André Mourlon

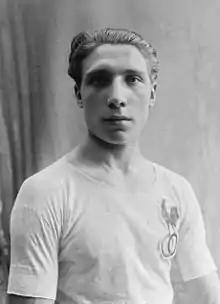
André Mourlon in 1921

André Mourlon (9 October 1903 – 31 July 1970) was a French sprinter who competed at the 1924 and 1928 Summer Olympics in the 100 m, 200 m and 4×100 metre relay. He finished in fourth-fifth place in the relay and failed to reach the finals of his individual events. His elder brother René was also an Olympic sprinter.